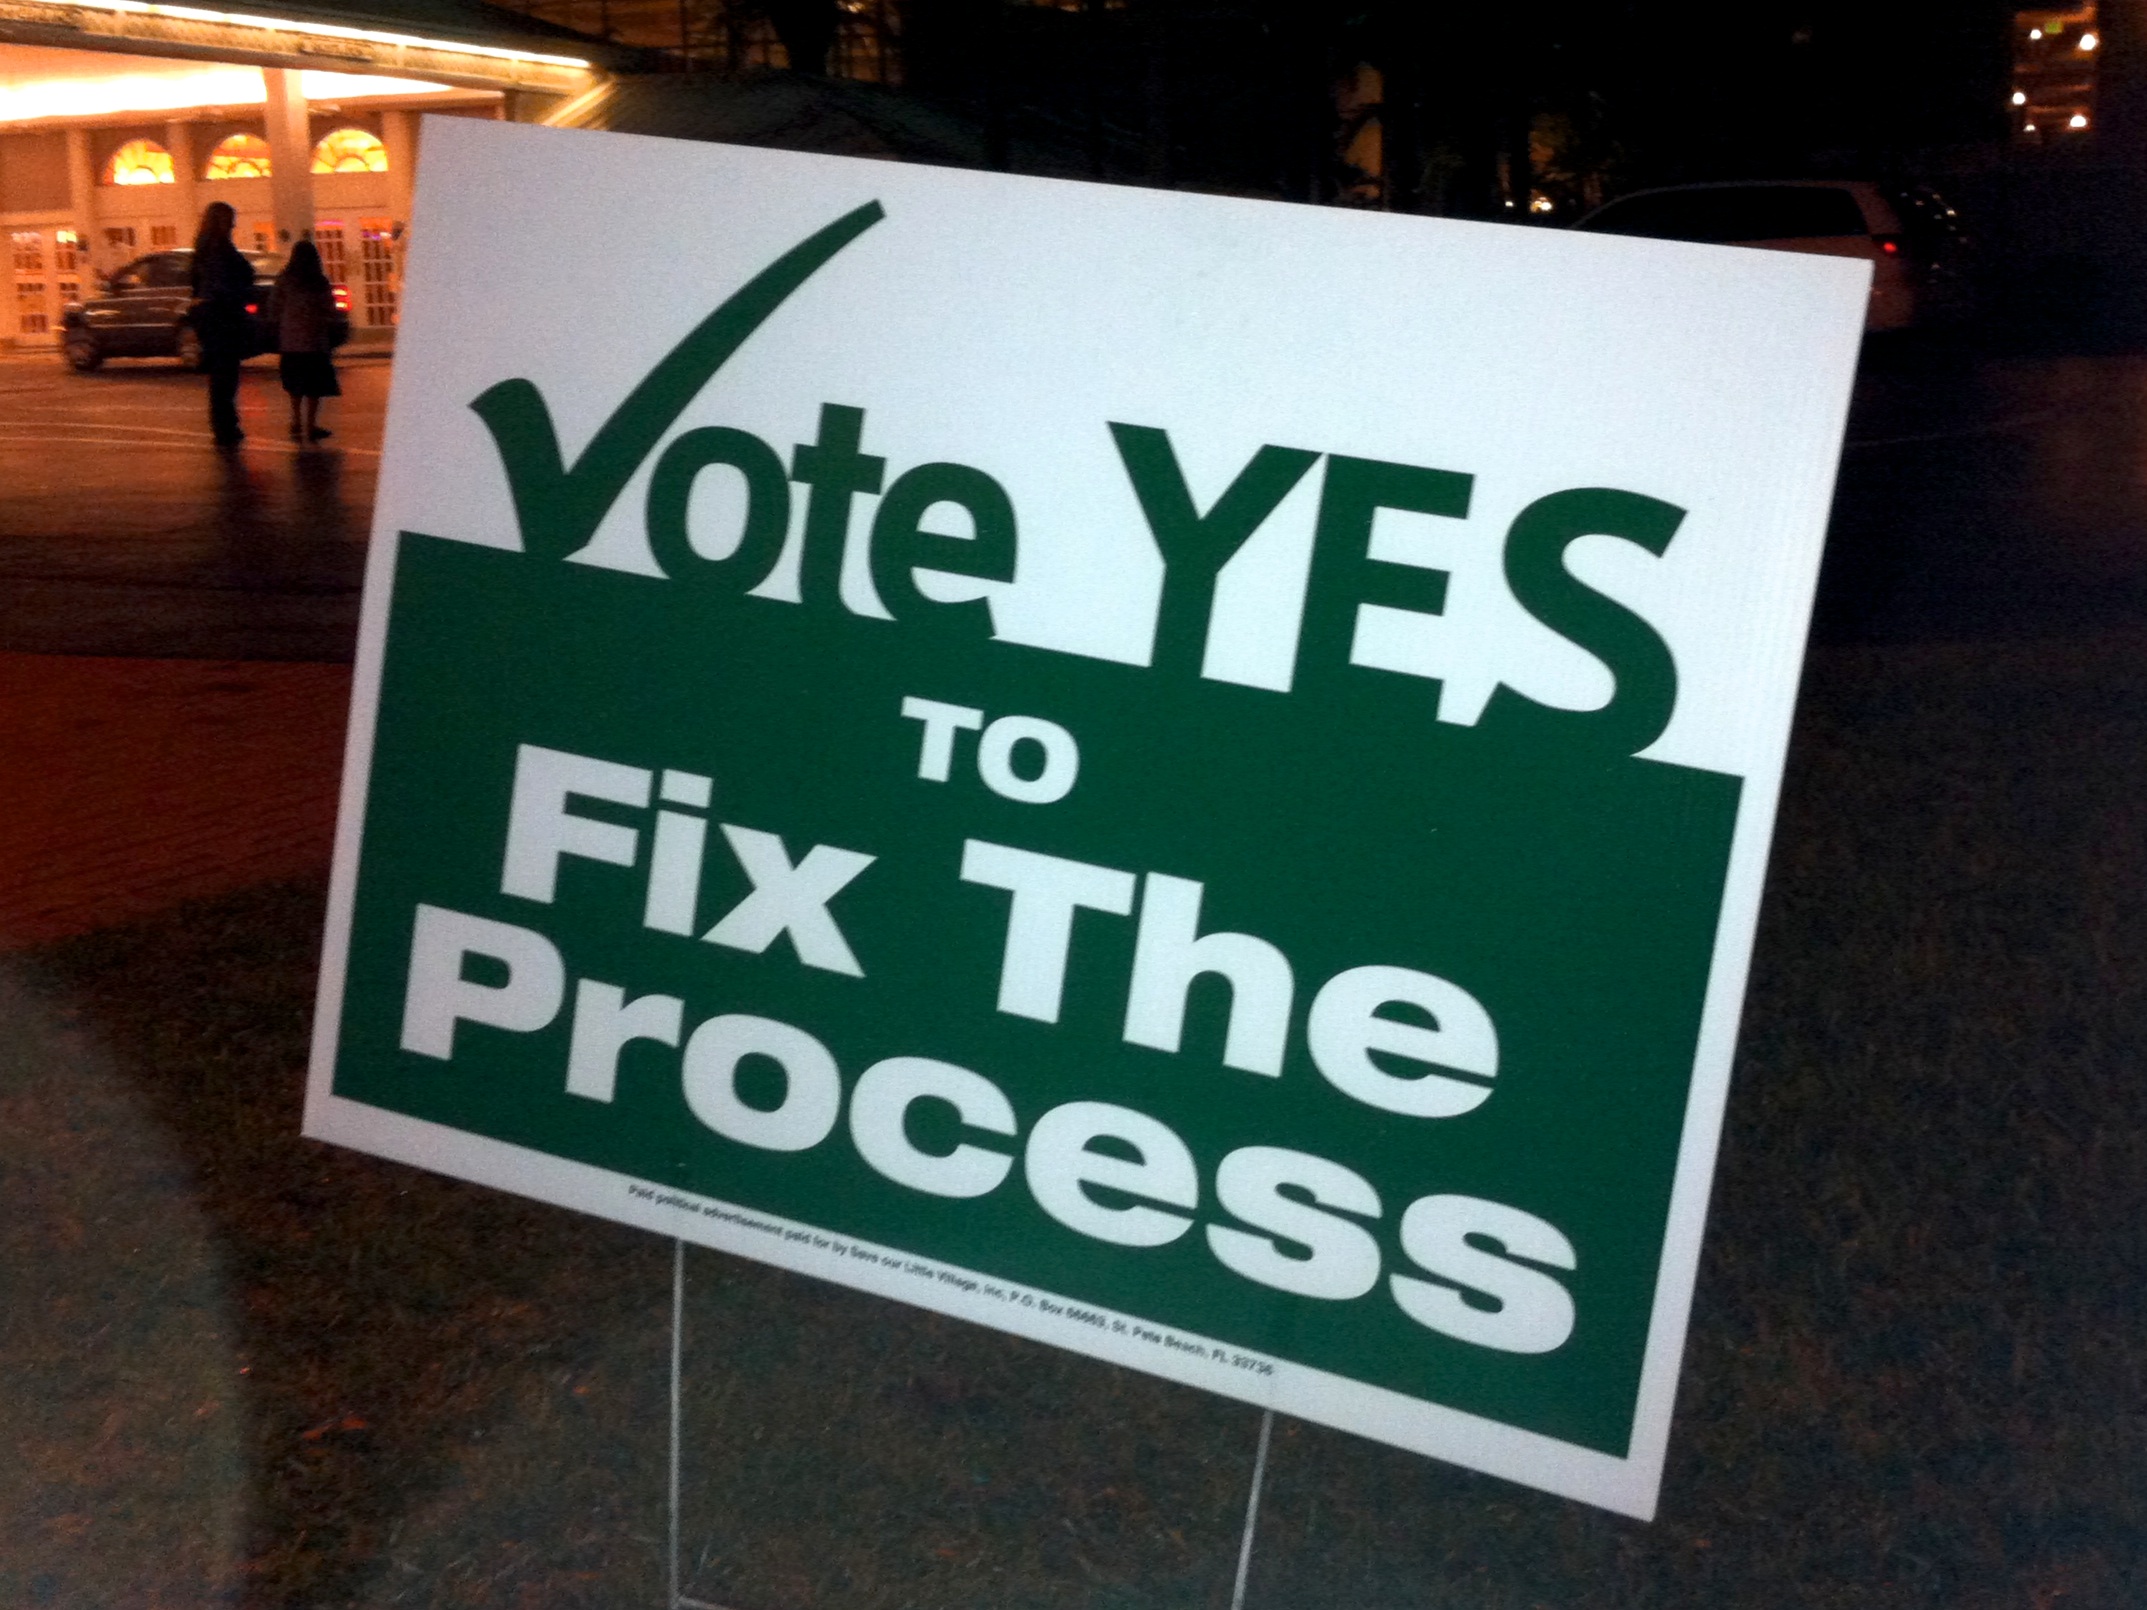
advertising, sign, banner, street sign, signage, brand, 2011365